Canterbury Castle (Portland, Oregon)

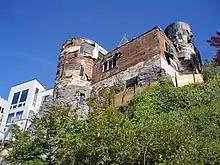
The house being demolished, 2009

In April 2009, the house was purchased by Robert Stansel, who had lived next door to the house for several years, at a foreclosure auction for $280,000. Demolition began in May 2009; the house was considered "structurally unsound" by the local government, a determination that permitted demolition despite the house's listing on the National Register of Historic Places. Lynne said of the house and its demolition: "It's totally like a death and completely unnecessary. It's a magical property that invokes hope and imagination in people. We had a really great time with it." Residents shared mixed feelings about the demolition. Stansel was able to salvage 21 tiles with neo-Aztec designs. In 2009, "The Oregonian" reported that Stansel would wait until the economy and housing market improved before deciding whether to sell the land or build a new structure.